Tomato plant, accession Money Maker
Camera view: bottom (45 deg); turntable rotation: 90 degrees
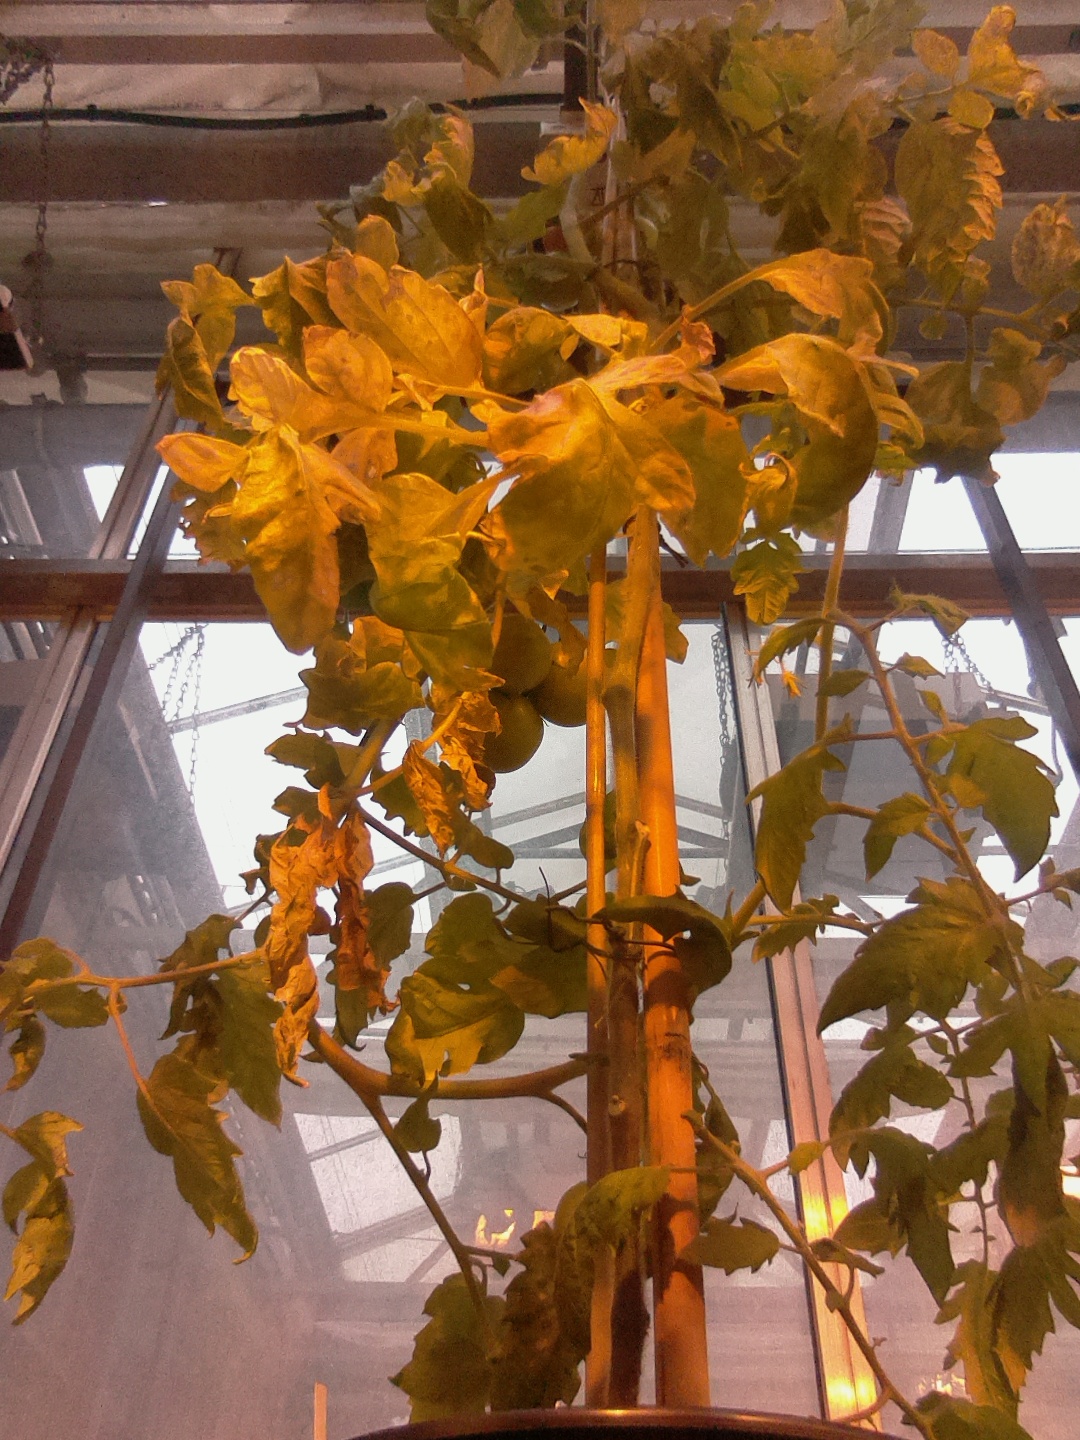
BBCH growth stage 81: 10%-20% of fruits show typical fully ripe color